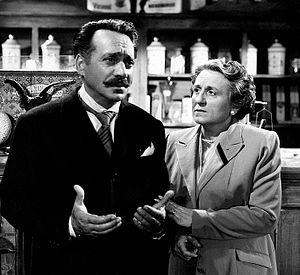
Umberto Spadaro est un acteur italien.